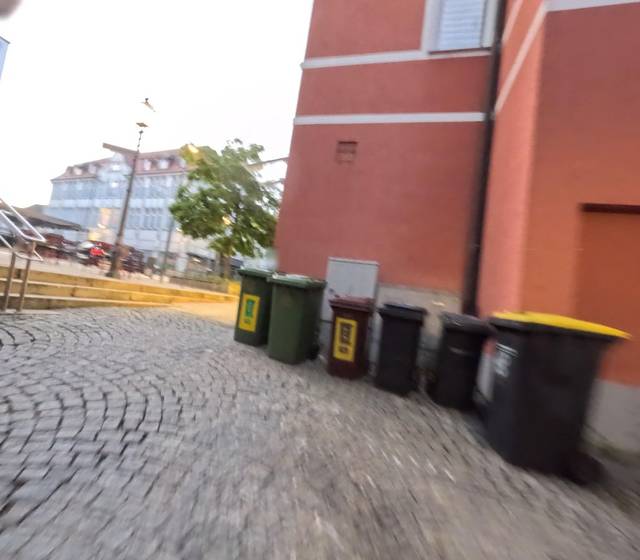
Region: Germany
Coordinates: 50.001, 12.083